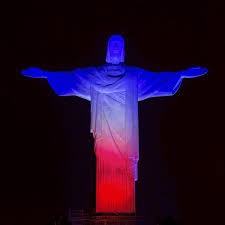
Landmark: Christ the Reedemer